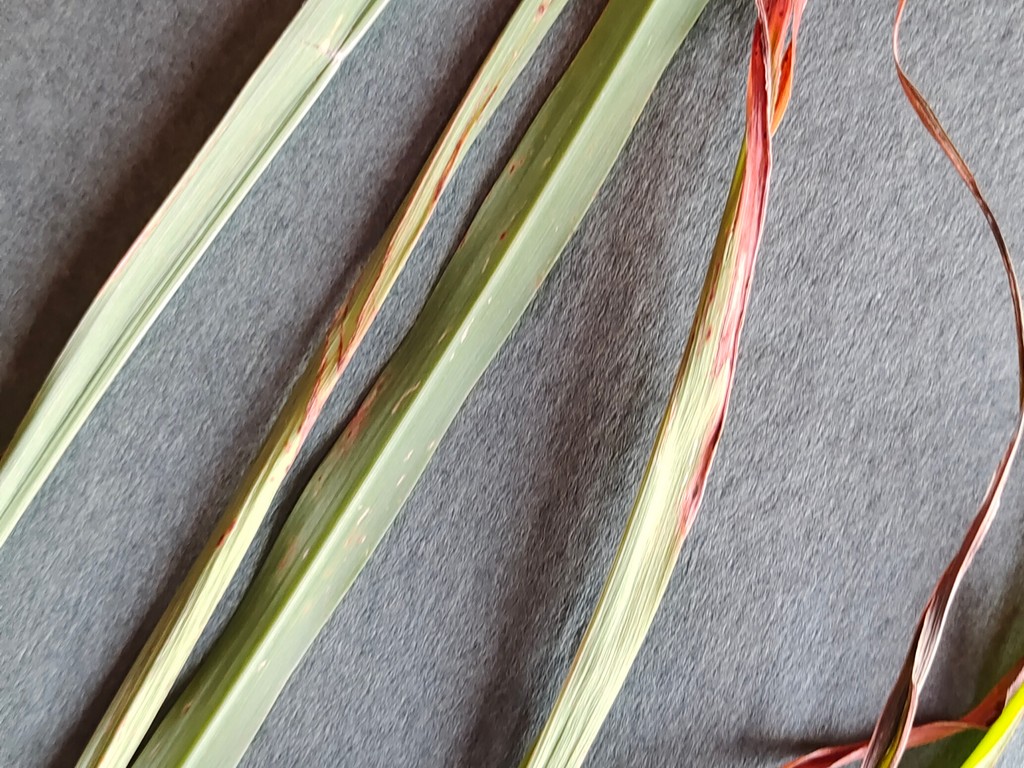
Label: Unhealthy